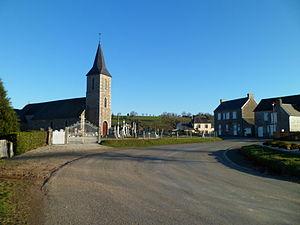
Morigny
Morigny est une commune française, située dans le département de la Manche en région Normandie, peuplée de 84 habitants.